Yaroslav Pstrak

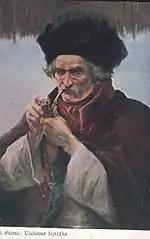
Hutsul with a Pipe (postcard)

He was one of five children born to a sculptor and woodcarver. When he was only a year old, his family moved to Kolomyia in a fruitless effort to improve their financial situation. By the time he was five, he had displayed an interest in painting. Later, while attending the gymnasium there, he was expelled for spending all of his time drawing cartoons rather than studying. His father was able to get him reinstated, but he was expelled a second time for drawing caricatures of his teachers. During this time, he received some informal lessons from the artists who visited his home; notably Kornylo Ustiyanovych.